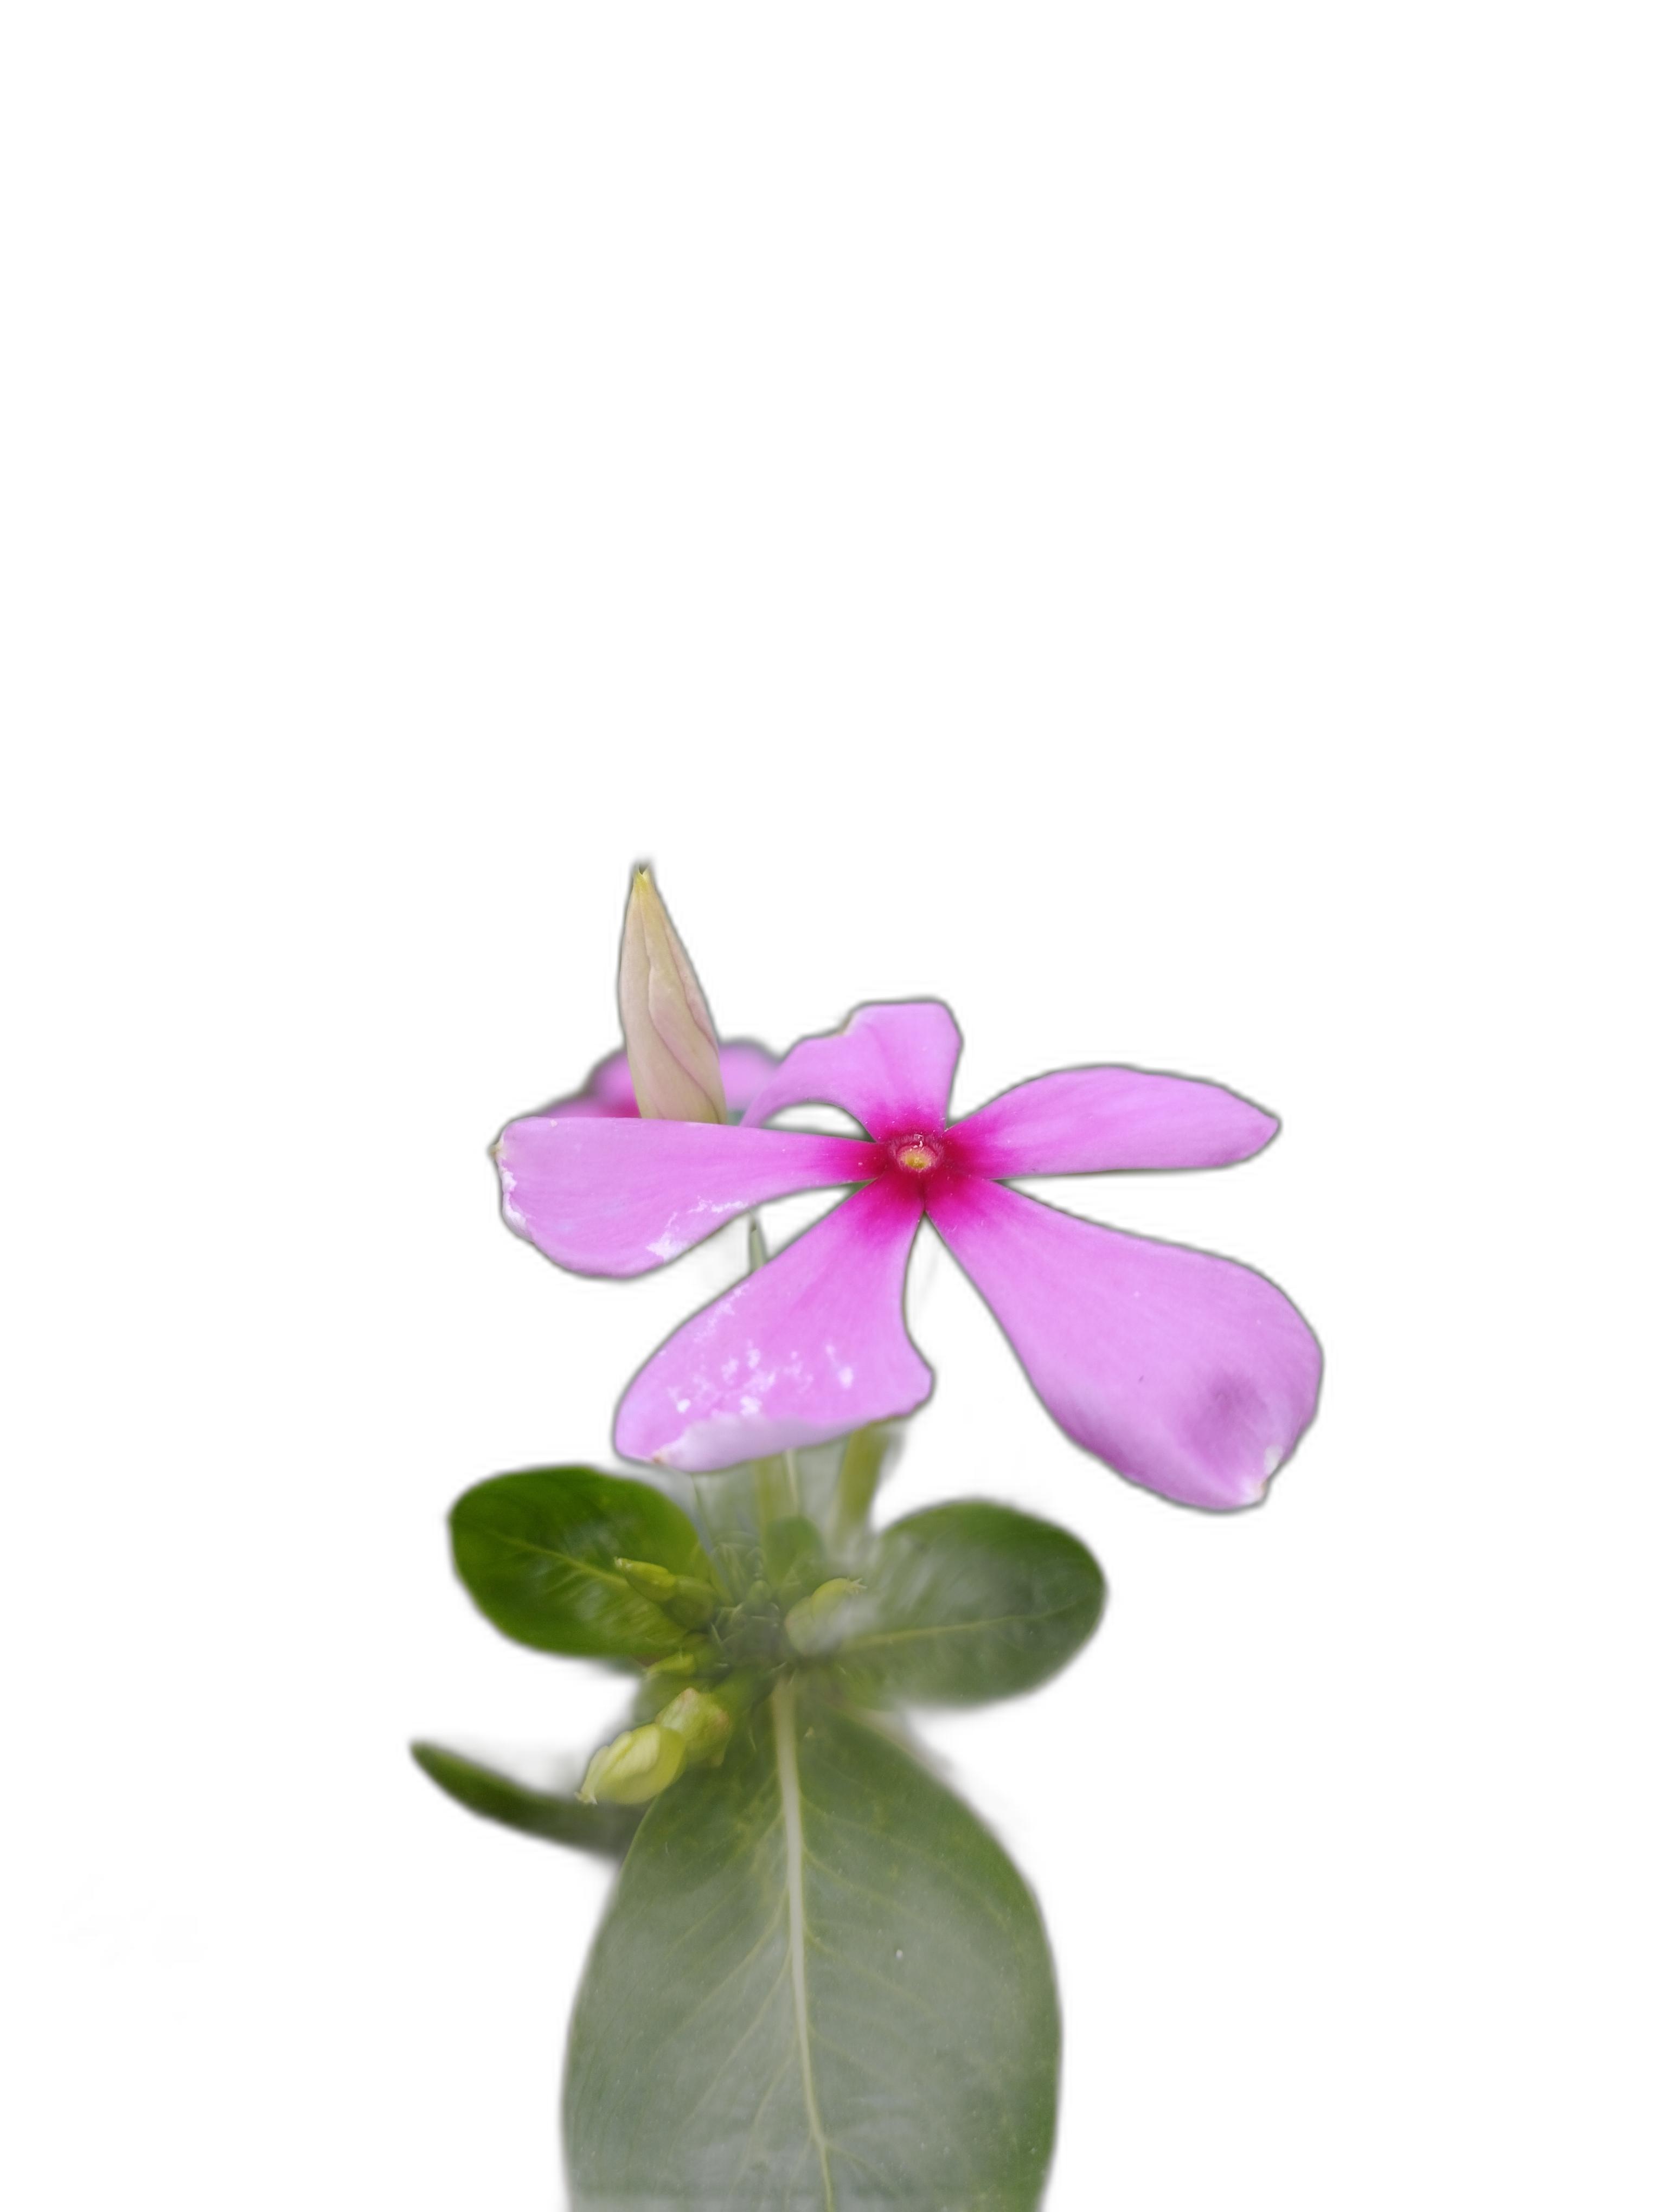
Label: Madagascar periwinkle